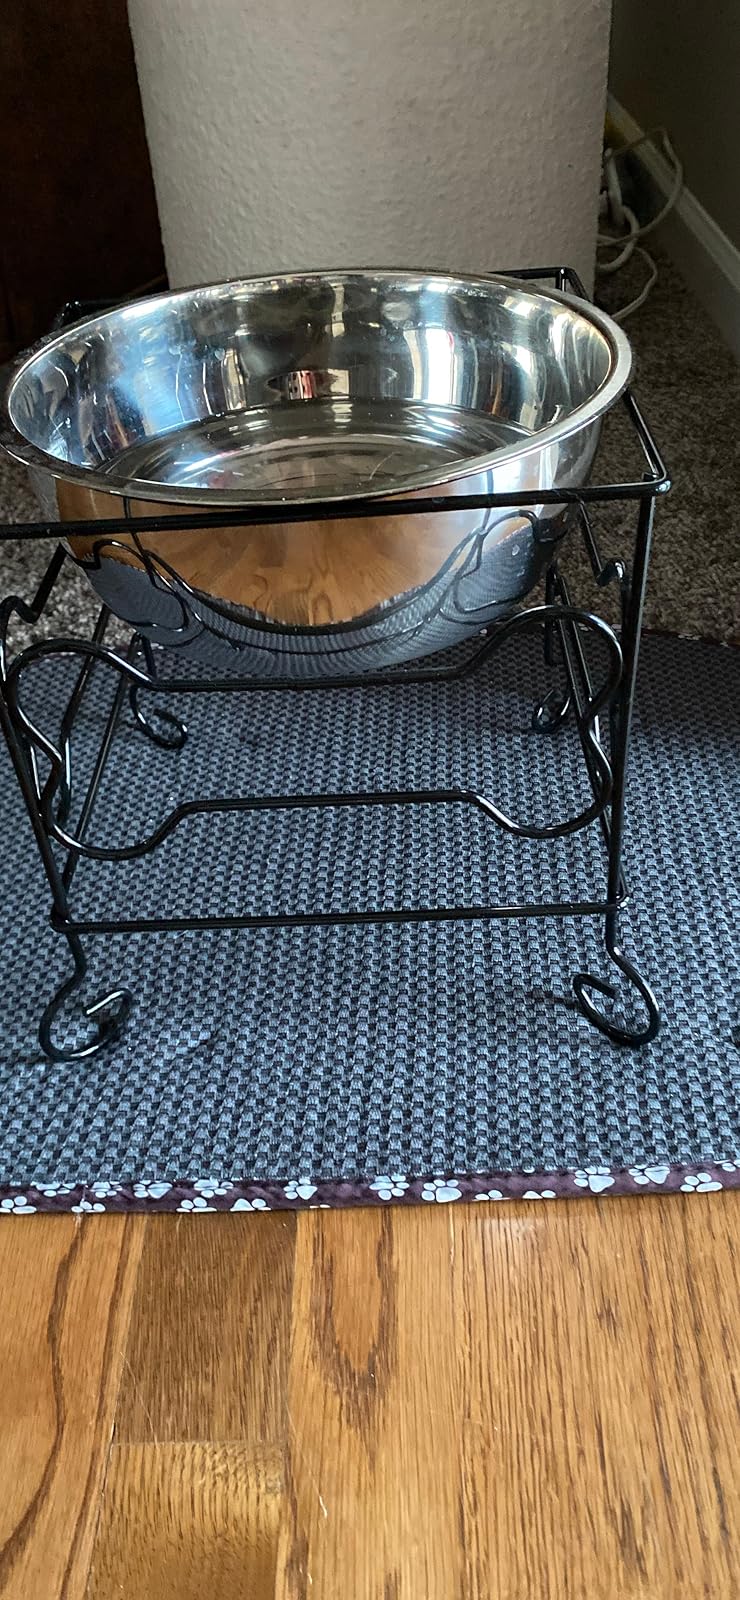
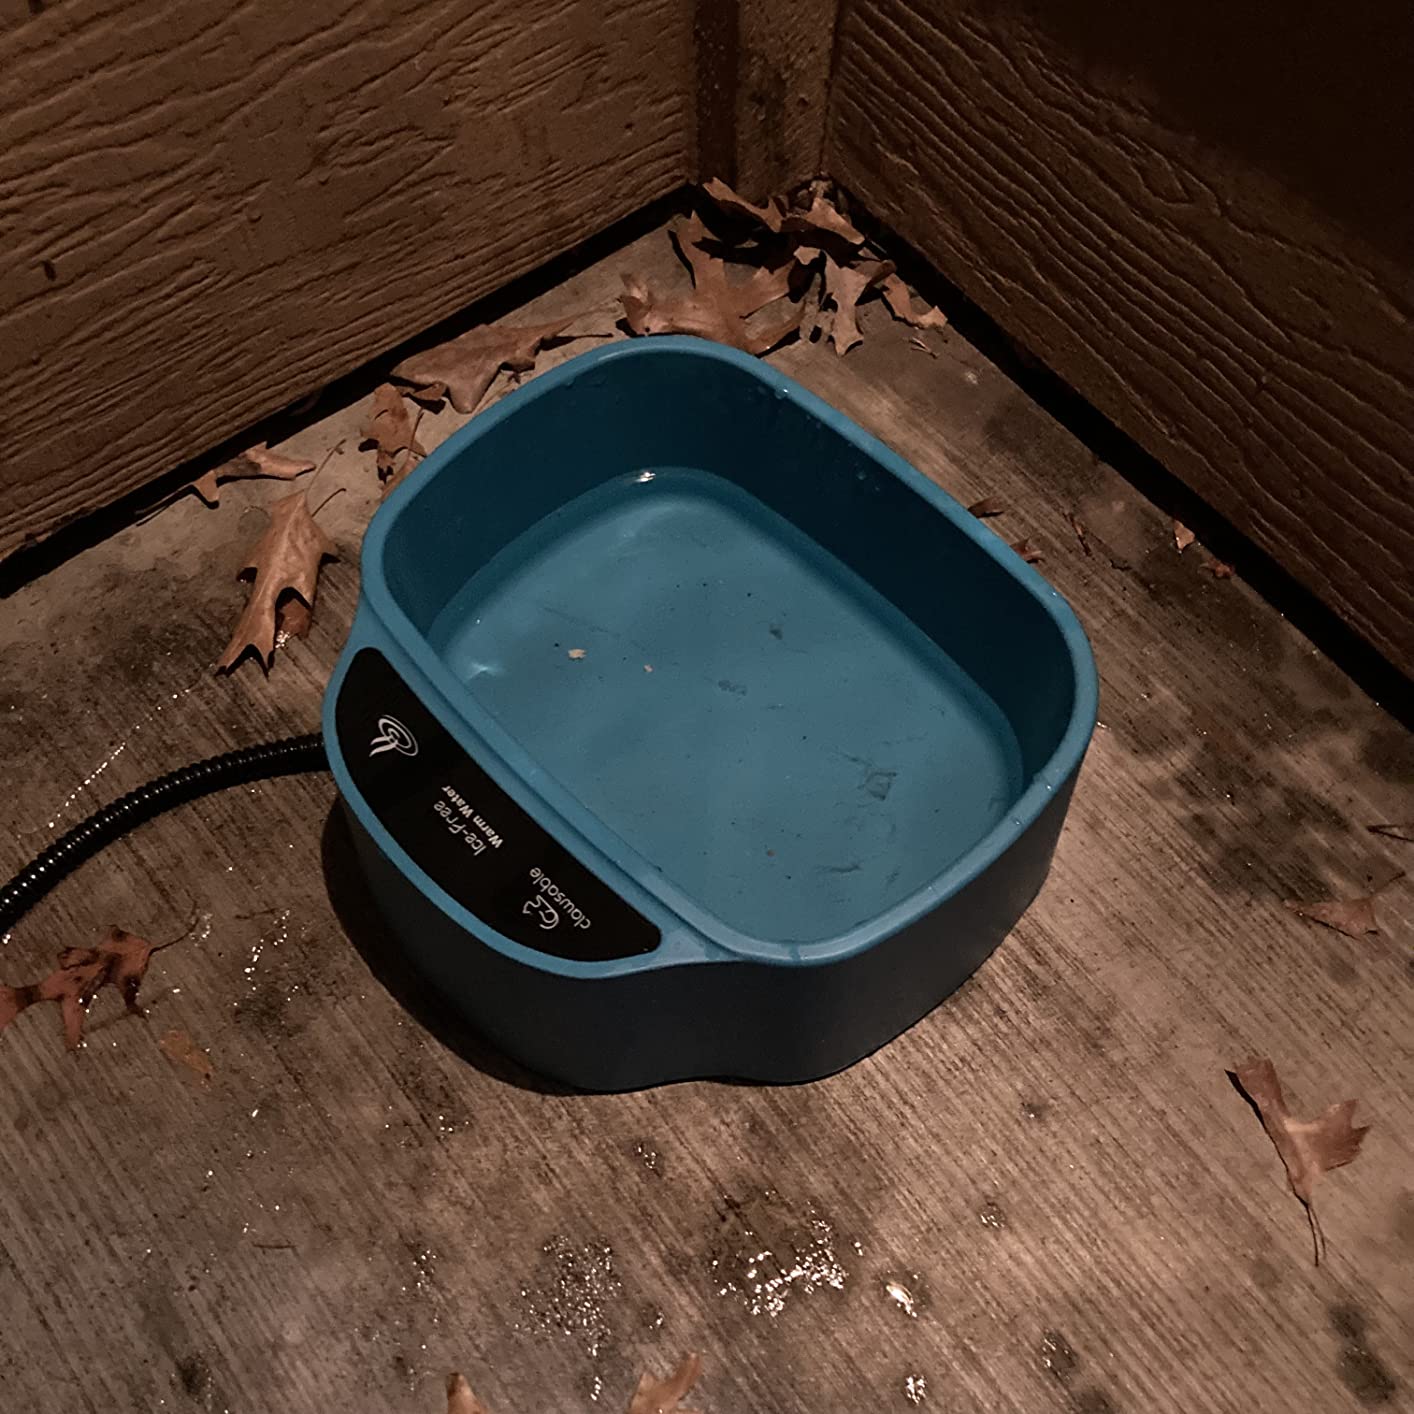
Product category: items_bowl
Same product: no